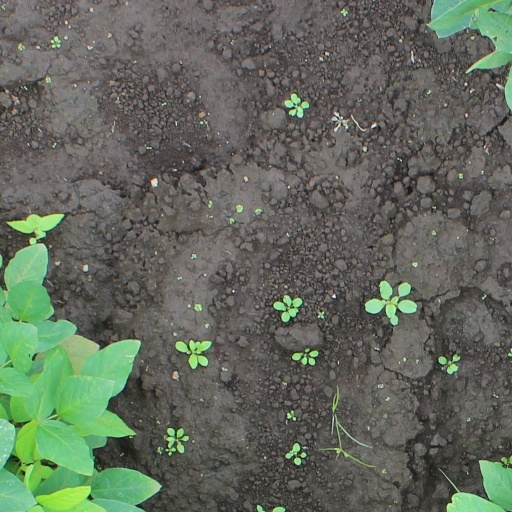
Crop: soybean